Gordon E. Williams

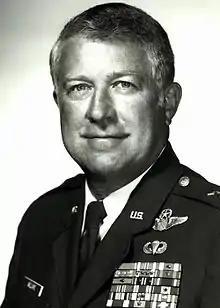
Gordon E. Williams in 1984

Gordon E. Williams (born 1935) is a retired United States Air Force officer. A command pilot with more than 4,000 flying hours, he flew numerous Air Force and Navy aircraft. Upon his retirement on 1 August 1988, he was the director for plans and policy, J-5, Headquarters United States European Command, Stuttgart-Vaihingen, West Germany.